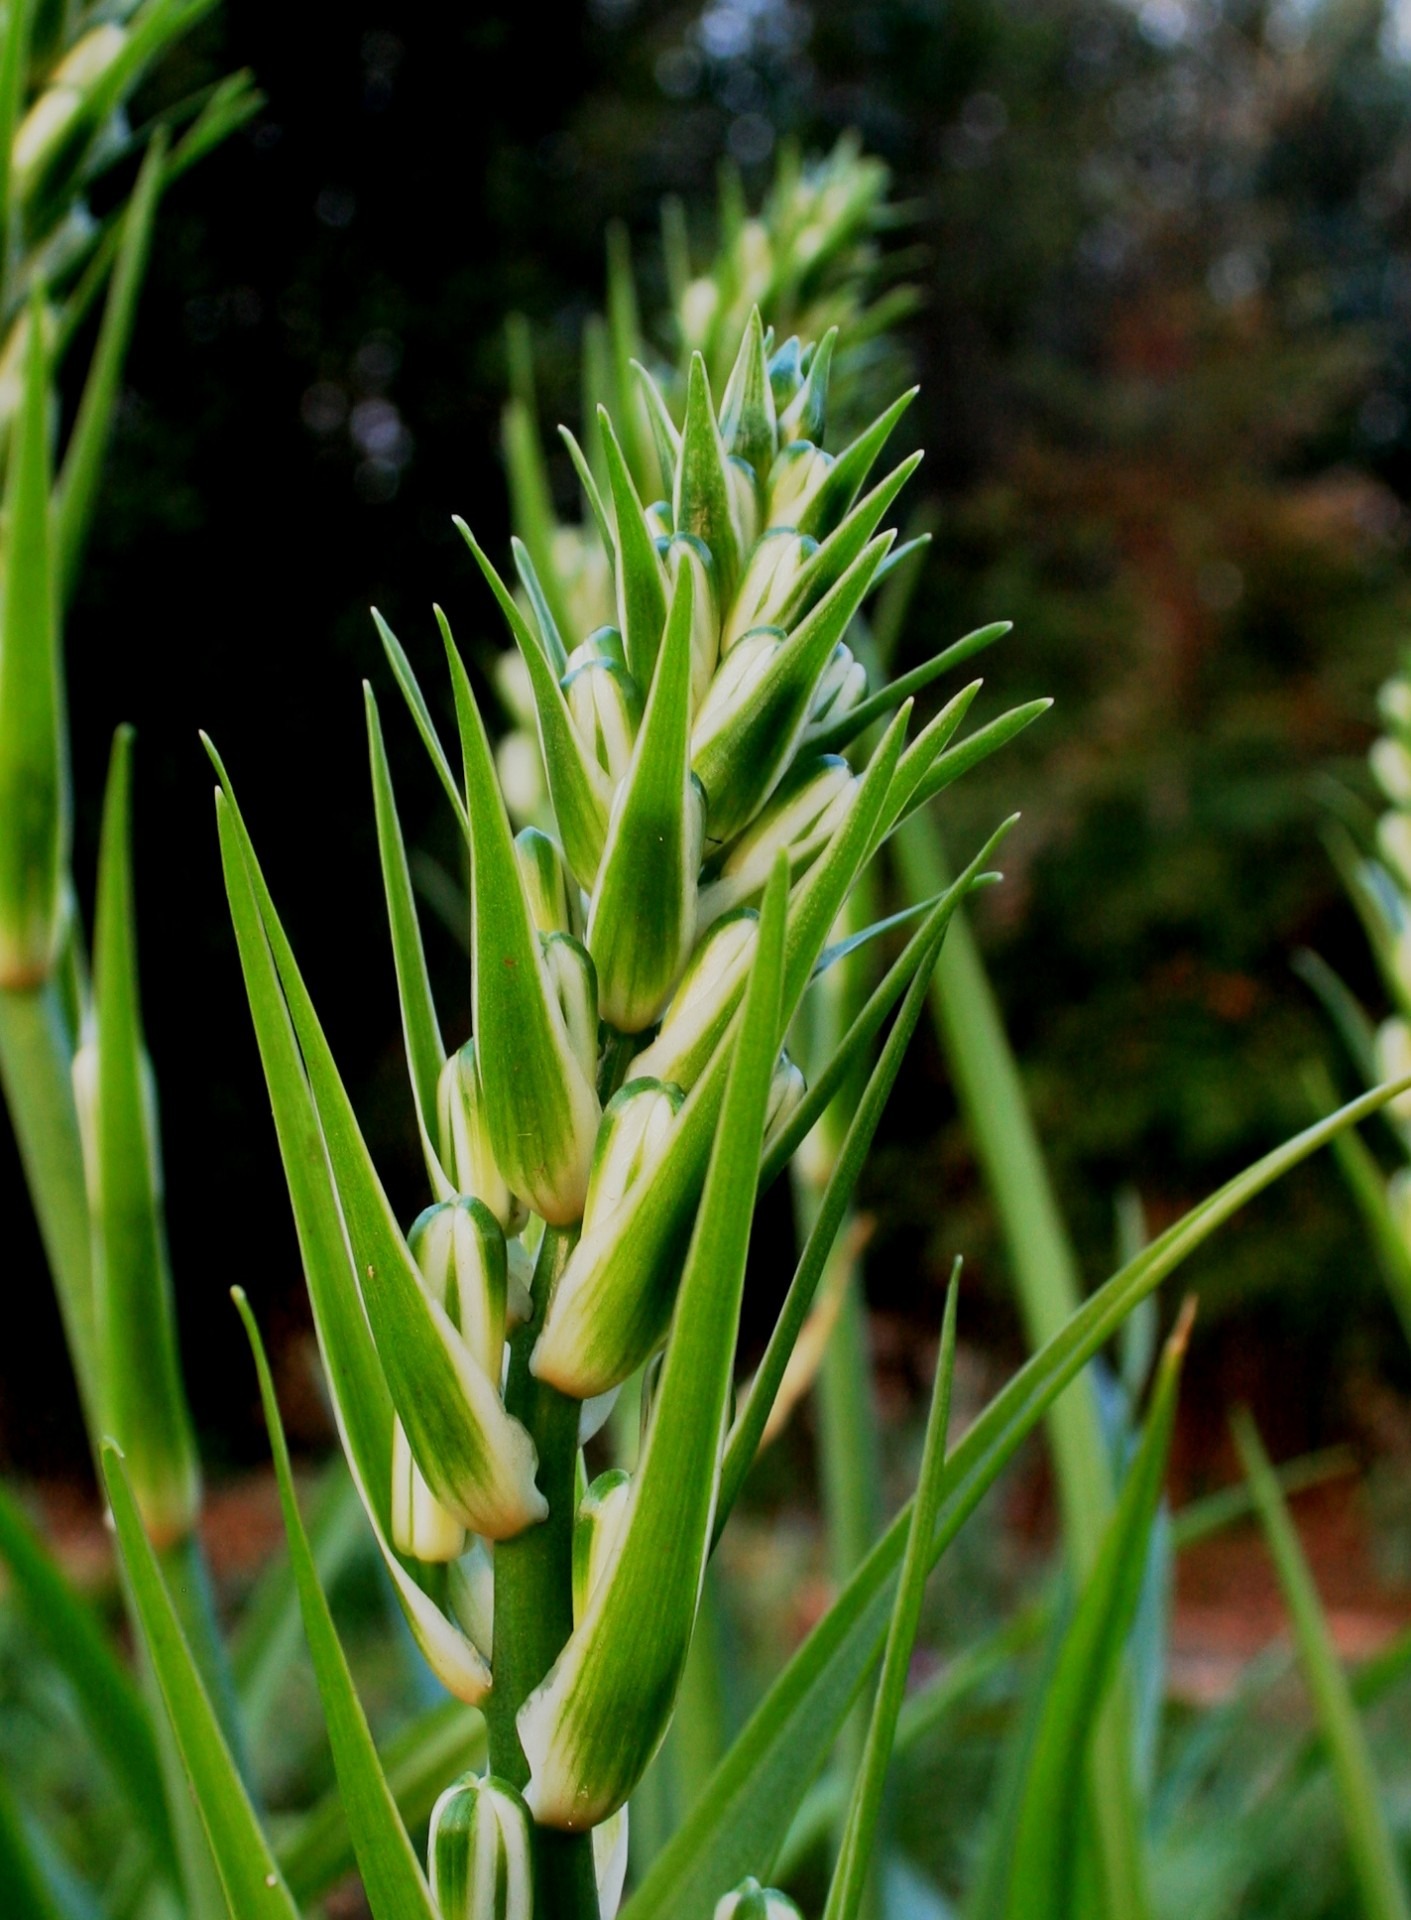
grass, plant, white, stem, flower, green, produce, botany, garden, flora, flowers, straight, buds, macro photography, unopened, flowering plant, grass family, plant stem, land plant